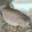
Label: trout